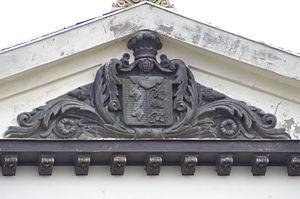
Le château de Gültz est un château allemand, situé à Gültz dans l'arrondissement du Plateau des lacs mecklembourgeois, au nord-est du pays.